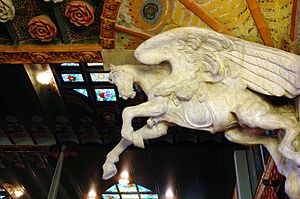
Palau de la Música Catalana / Galleri
Palau de la Música Catalana er en enormt farverig og overdådigt udsmykket koncerthal i Barcelona, betragtet som et pragteksemplar af catalansk musik-kultur og catalansk modernismebyggeri.